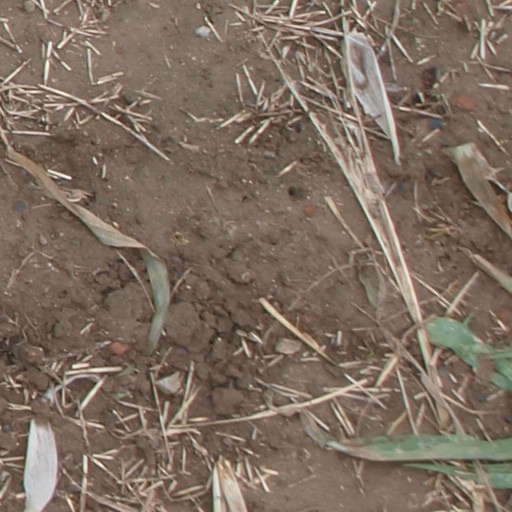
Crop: maize; corn